Leatherback sea turtle

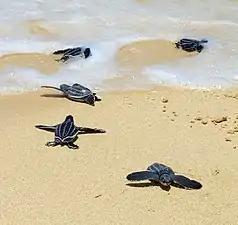
Hatchlings crawling to the sea

"D. coriacea" adults average in curved carapace length (CCL), in total length, and in weight. In the Caribbean, the mean size of adults was reported at in weight and in CCL. Similarly, those nesting in French Guiana, weighed an average of and measured in CCL. The largest verified specimen ever found was discovered on the Pakistani beach of Sandspit and measured in CCL and in weight. A previous contender, the "Harlech turtle", was purportedly in CCL and in weight, however recent inspection of its remains housed at the National Museum Cardiff have found that its true CCL is closer to , casting doubt on the accuracy of the claimed weight, as well. On the other hand, one scientific paper has claimed that the species can weigh up to without providing more verifiable detail. The leatherback turtle is scarcely larger than any other sea turtle upon hatching, as they average in carapace length and weigh around when freshly hatched.